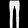
Label: Trouser